Dičo Zograf

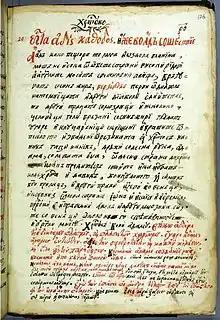
Erminija of Dičo Zograf kept in the Center for Slavic-Byzantine Studies Professor Ivan Duychev. Page 176a with a description of the scene "Descent into Hell", 1844.

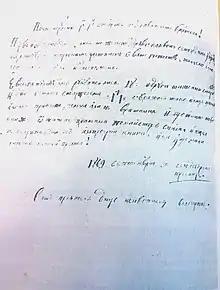
Letter sent to Stjepan Verković in September 1869, where the Zograf signed himself as Bulgarian painter. From the letter is clear that he was asked to hand out manuscripts and old books that he could find in the churches. Verković, for his part, provided him with printed biographies of Saints.

Apart from being a noted icon and fresco painter, Zograf was also a teacher of the famous Maksim Nenov, Blaže Damjanov, Isaija Mažovski, his son Avram, the son of the painter Petre Pačar, Gligorie and others. Zograf left a biographical record of his life, family and work and two guides to icon painting in manuscript form. The first one is kept in the Professor Ivan Duychev Center of Slavic-Byzantine Studies in Sofia. It is an original work written around 1835 - 1839, published in modern Bulgarian in 1976, by Asen Vasiliev. The second guide, written around 1830–1850, is currently stored in the Bulgarian National Historical Museum in Sofia with the code "MIS 1286". It is a translation from Greek, and is of less interest. In the introduction Zograf described the language in which he wrote as Slavic one and Bulgarian dialect. In his writings he described himself as "Bulgarian painter".